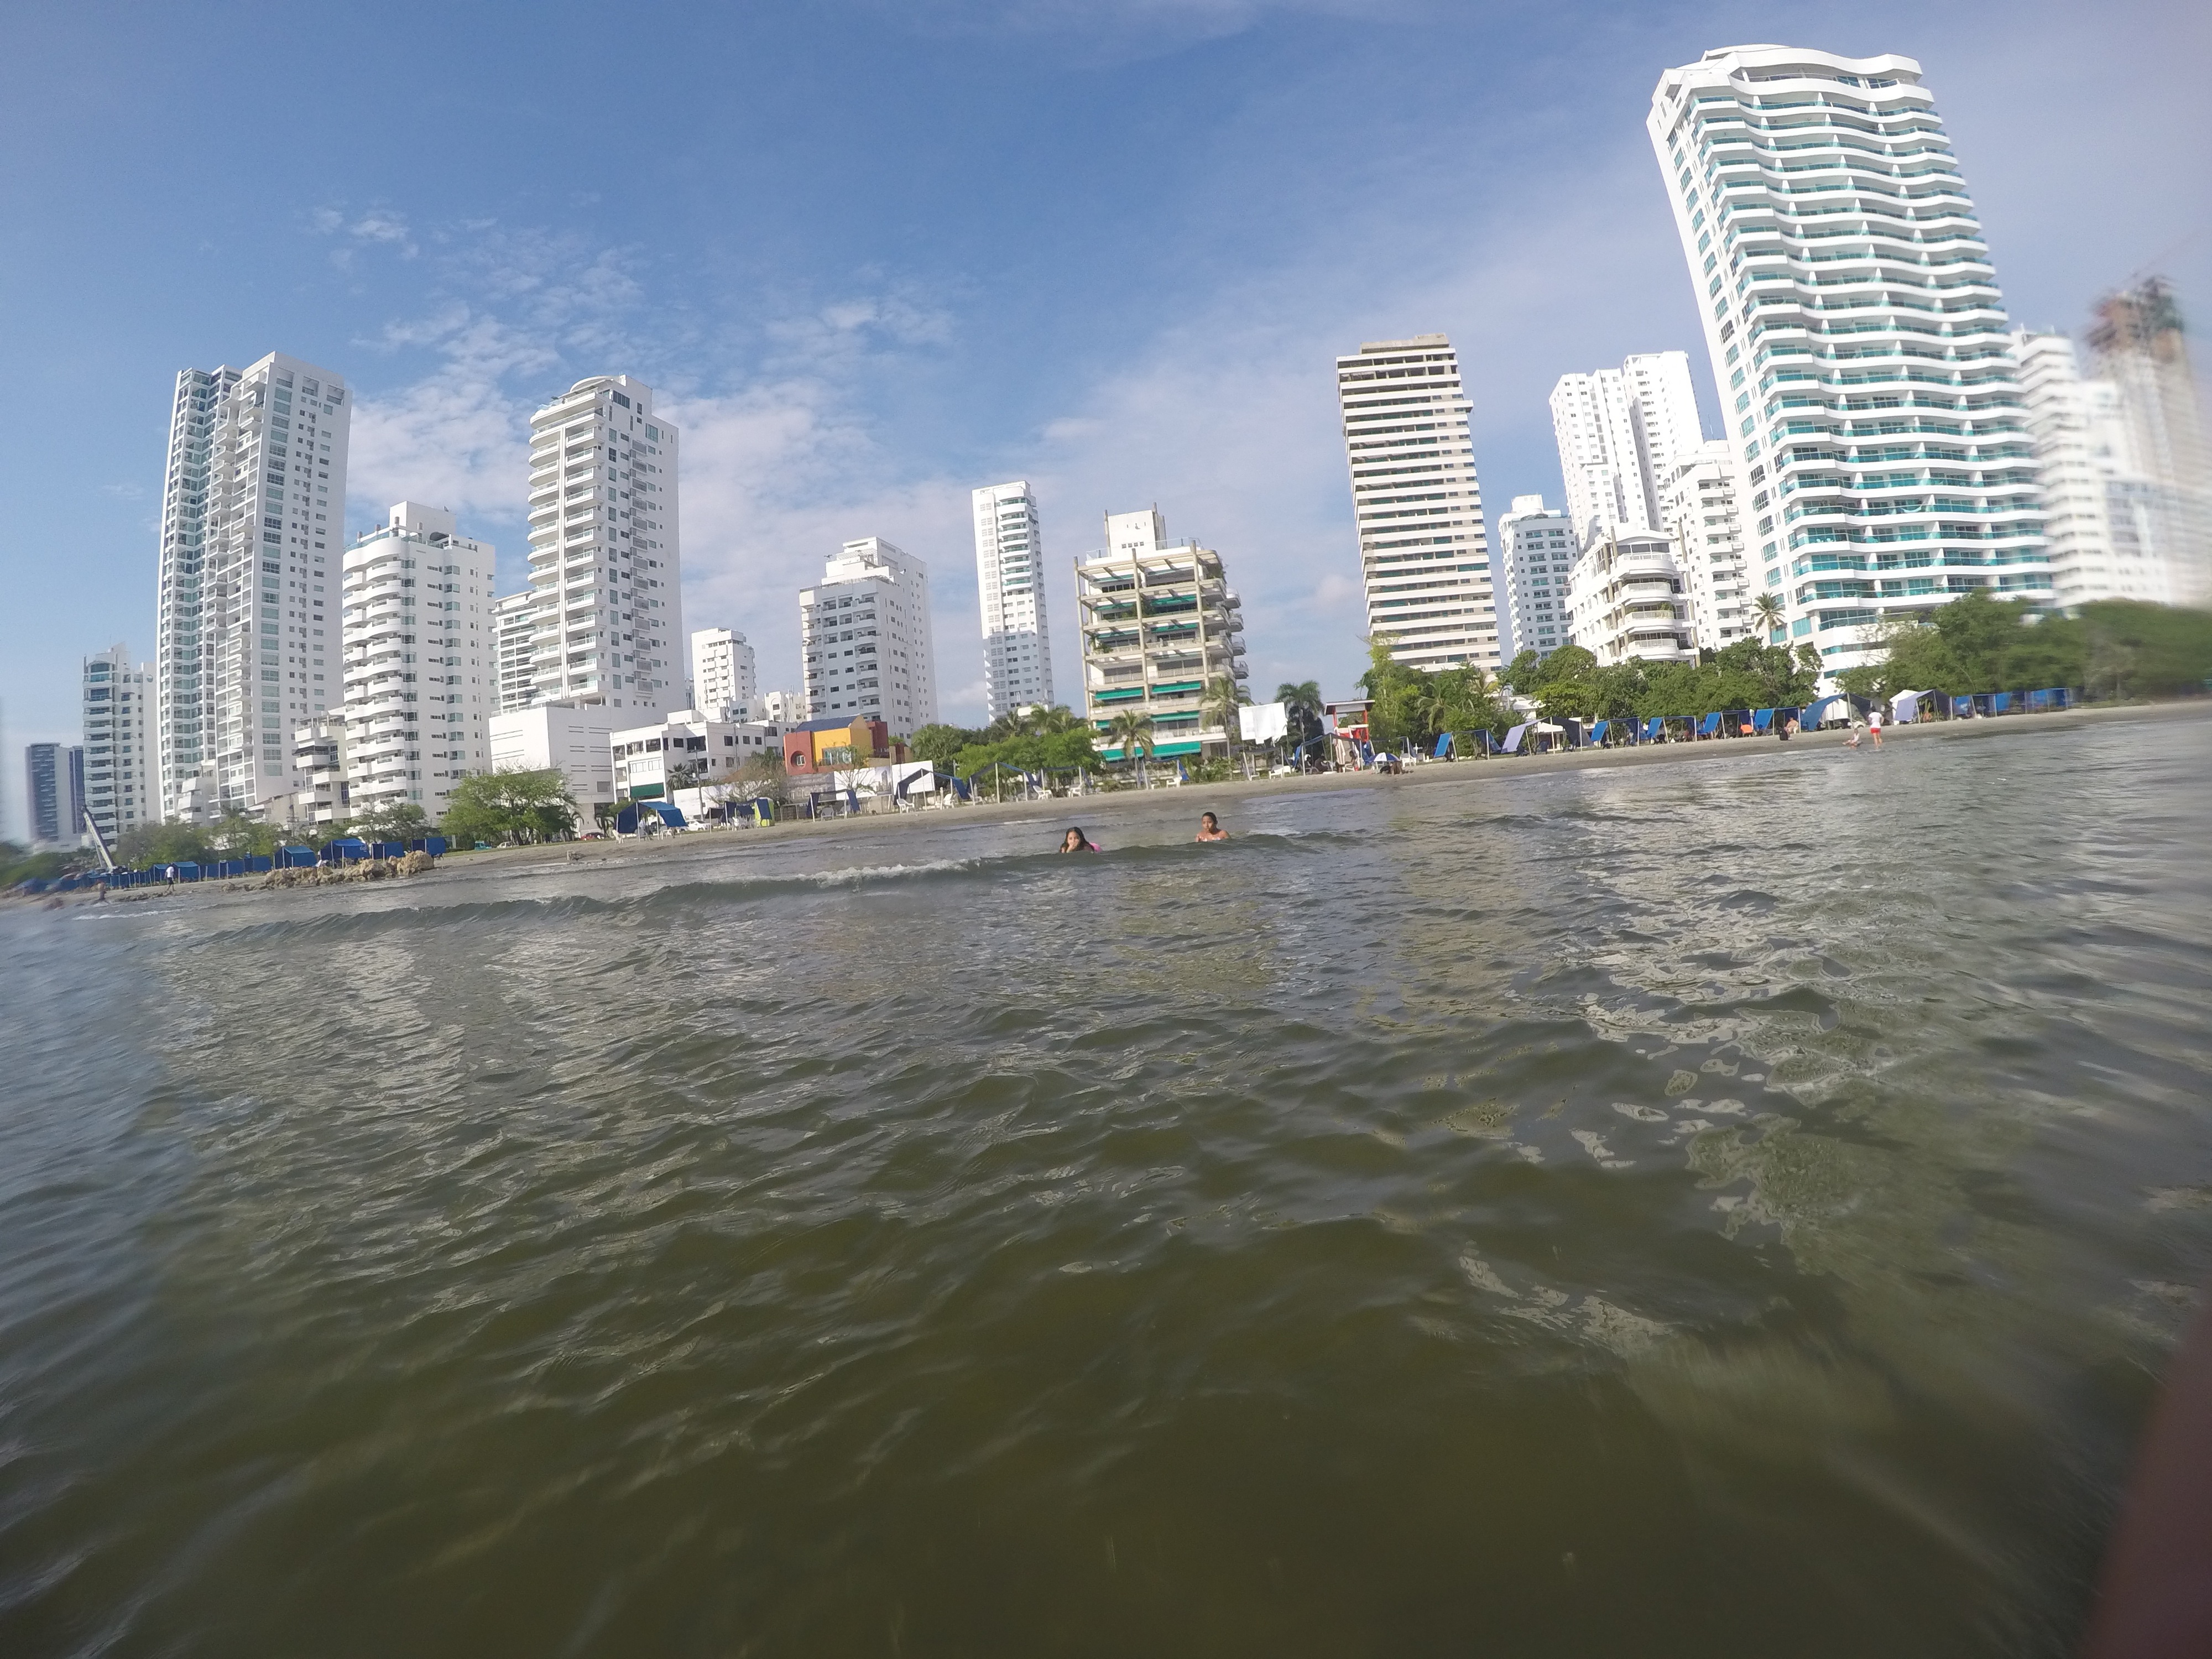
sea, coast, dock, skyline, city, skyscraper, river, cityscape, bay, marina, tower block, condominium, human settlement